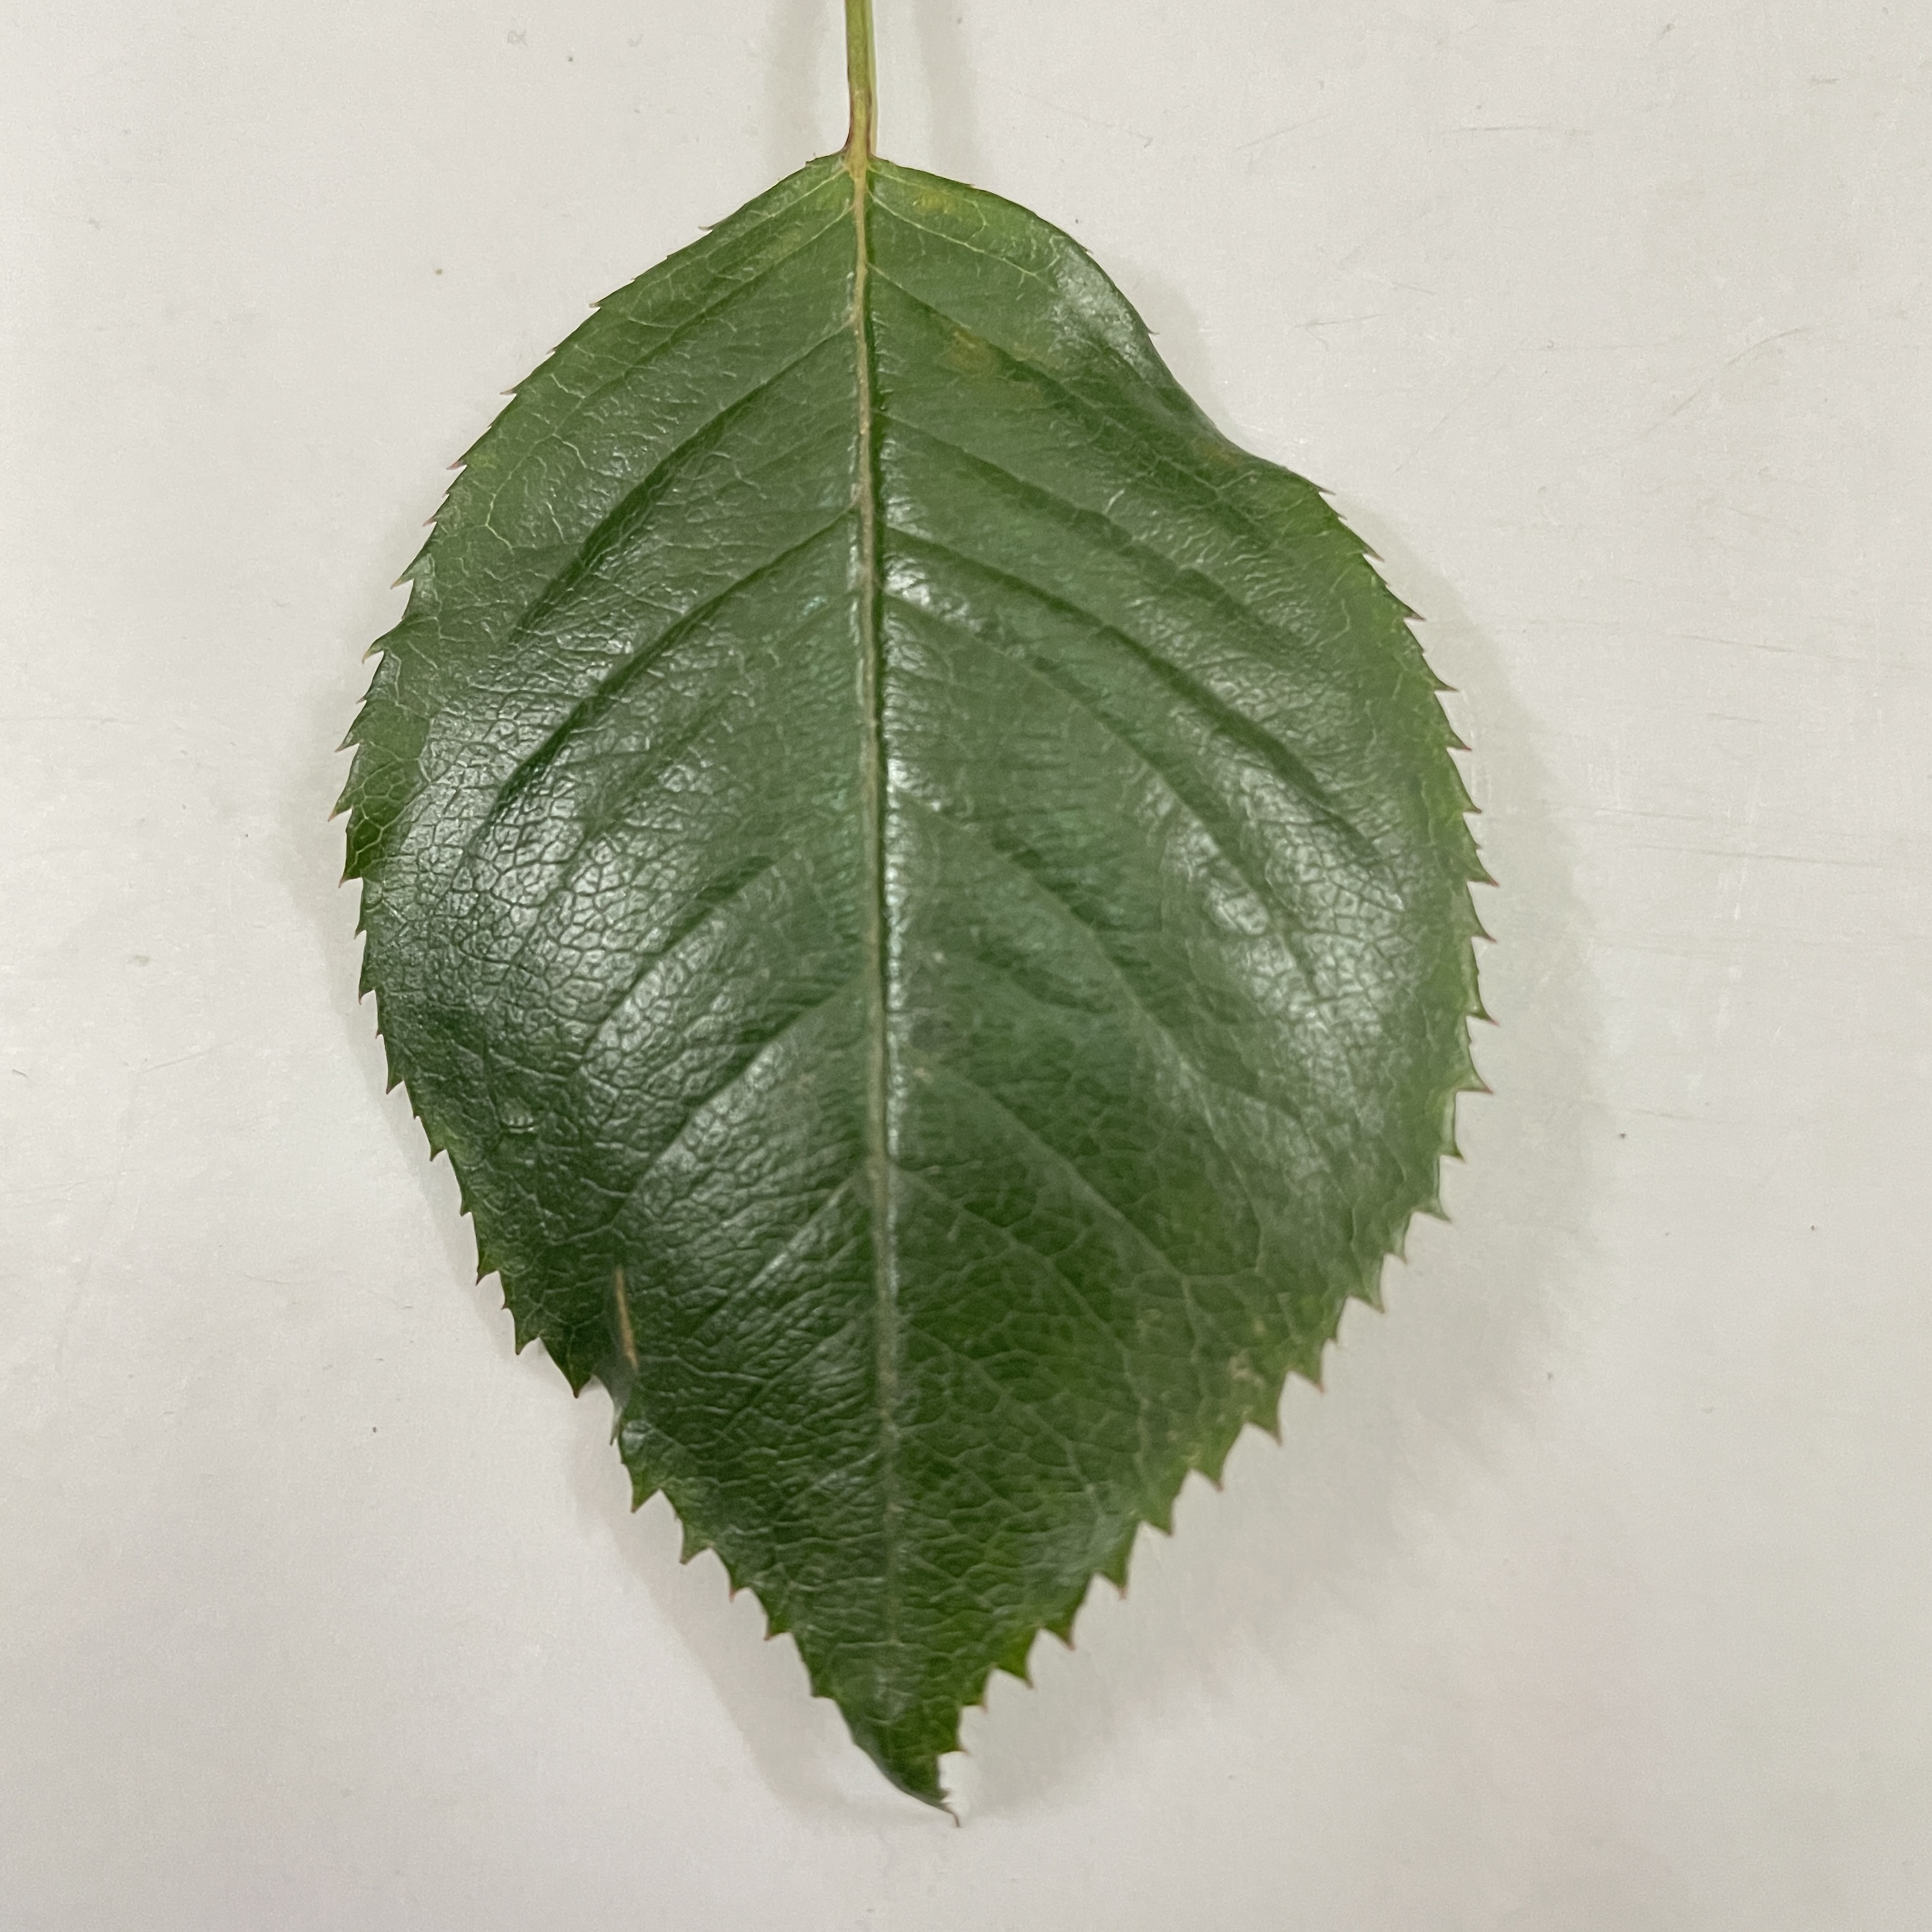
Label: Healthy Leaf